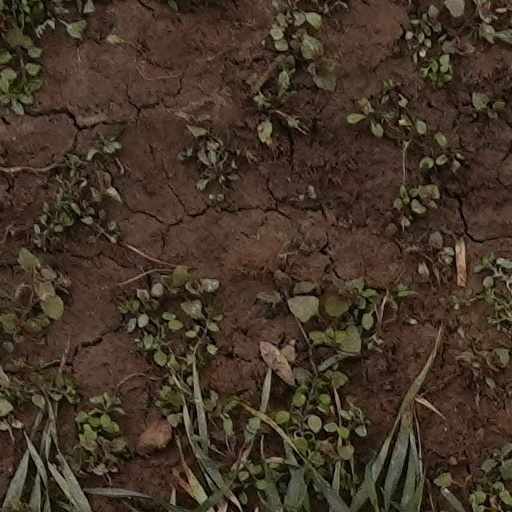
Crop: wheat